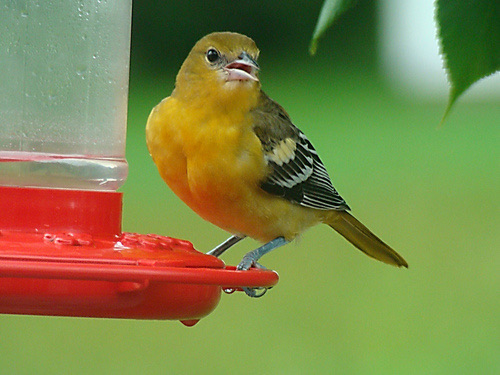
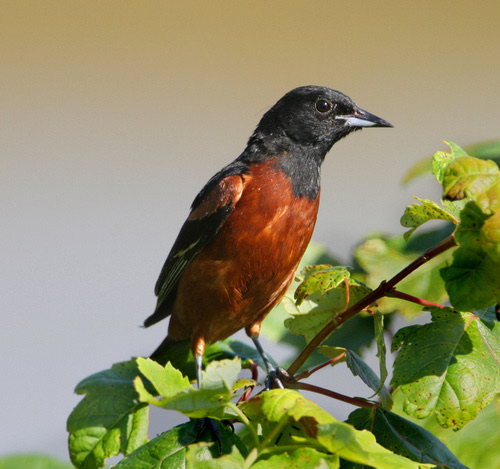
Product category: misc
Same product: yes